Steamtown, U.S.A.

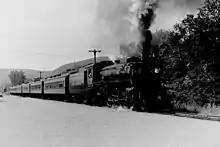
Canadian Pacific 1246 in August 1970

Canadian Pacific Railway No. 1246 was the third of the 1200 series Canadian Pacific locomotives in the collection. In the fall of 1983, Steamtown said "farewell to Vermont" by offering two excursions "through a landscape of covered bridges, rushing streams and scenic countryside". The train, which had the capacity of 800–1000 passengers, was to be pulled by CPR 1246. Built in 1946, CPR 1246 is a 4-6-2 type locomotive. After operating in Steamtown in Scranton between 1984 and 1986, it was determined that 1246 was inadequate for service as it was "too light for the heavy grades and sharp curves of the Steamtown line". The National Park Service sold it to the Connecticut Valley Railroad Museum, in 1988. This locomotive was on static display from 1996 to 2008, at the Valley Railroad in Essex, Connecticut. In 2008, it was moved to the Naugatuck Railroad which is operated by the Railroad Museum of New England, Thomaston, Connecticut.